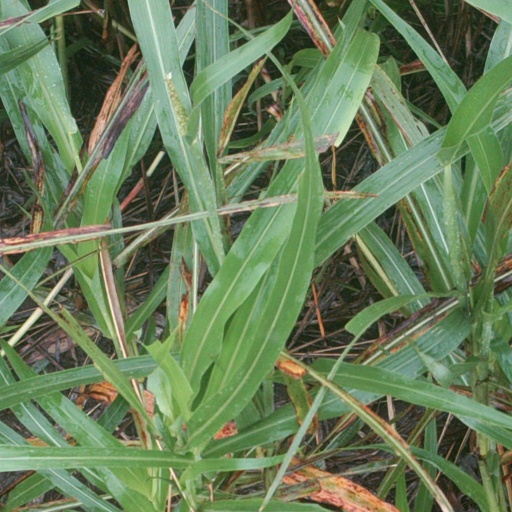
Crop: sorghum